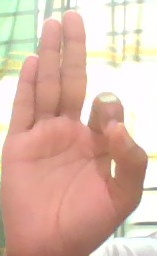
ASL sign: F